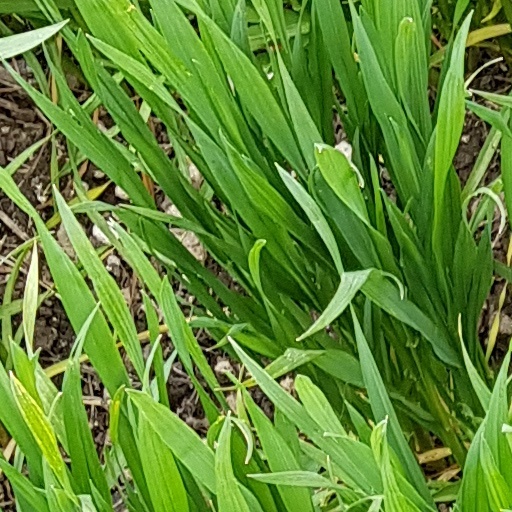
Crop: wheat